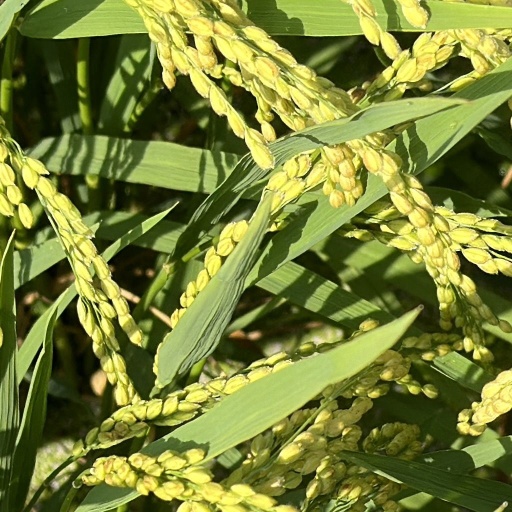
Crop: rice